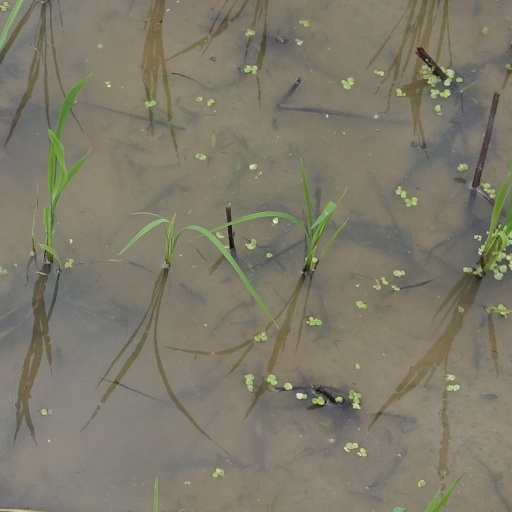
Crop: rice